Giant oceanic manta ray

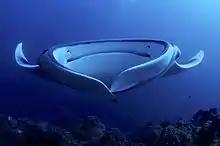
Front of a reef manta ray "(Mobula alfredi") with closed mouth, Raja Ampat, West Papua, Indonesia

The oceanic manta ray is larger than the reef manta ray, 4 to 5 metres in average compared to 3 to 3.5 metres. However, if the observed rays are young, their size can easily bring confusion. Only the colour pattern remains an effective way to distinguish them. The reef manta ray has a dark dorsal side with usually two lighter areas on top of the head, looking like a nuanced gradient of its dark dominating back coloration and whitish to greyish, the longitudinal separation between these two lighter areas forms a kind of "Y". While for the oceanic manta ray, the dorsal surface is deep dark and the two white areas are well marked without gradient effect. The line of separation between these two white areas forms a "T".